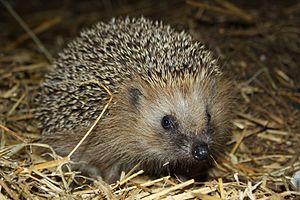
Cette liste commentée recense la mammalofaune au Luxembourg. Elle répertorie les espèces de mammifères luxembourgeois actuels et celles qui ont été récemment classifiées comme éteintes. Cette liste comporte 77 espèces réparties en huit ordres et 21 familles, dont une est « en danger critique d'extinction », une autre est « vulnérable », six sont « quasi menacées » et une a des « données insuffisantes » pour être classée.
Cette liste commentée recense la mammalofaune aux Pays-Bas européens. Elle répertorie les espèces de mammifères néerlandais actuels et celles qui ont été récemment classifiées comme éteintes. Comme ici ne sont référencés que les Pays-Bas européens, cette liste ne comptabilise pas les animaux présents dans les Pays-Bas caribéens et dans les autres anciens membres des Antilles néerlandaises, qui sont des îles situées aux petites Antilles.